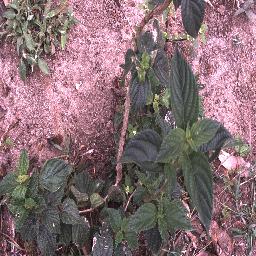
Label: lantana